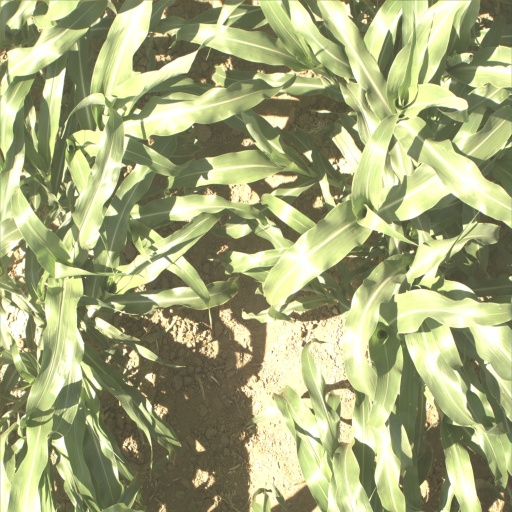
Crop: sorghum